Glenn Langan

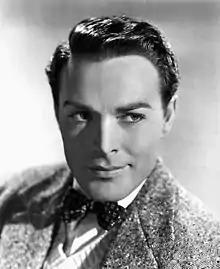

Glenn Langan (July 8, 1917 – January 26, 1991) was an American character actor on stage and films.